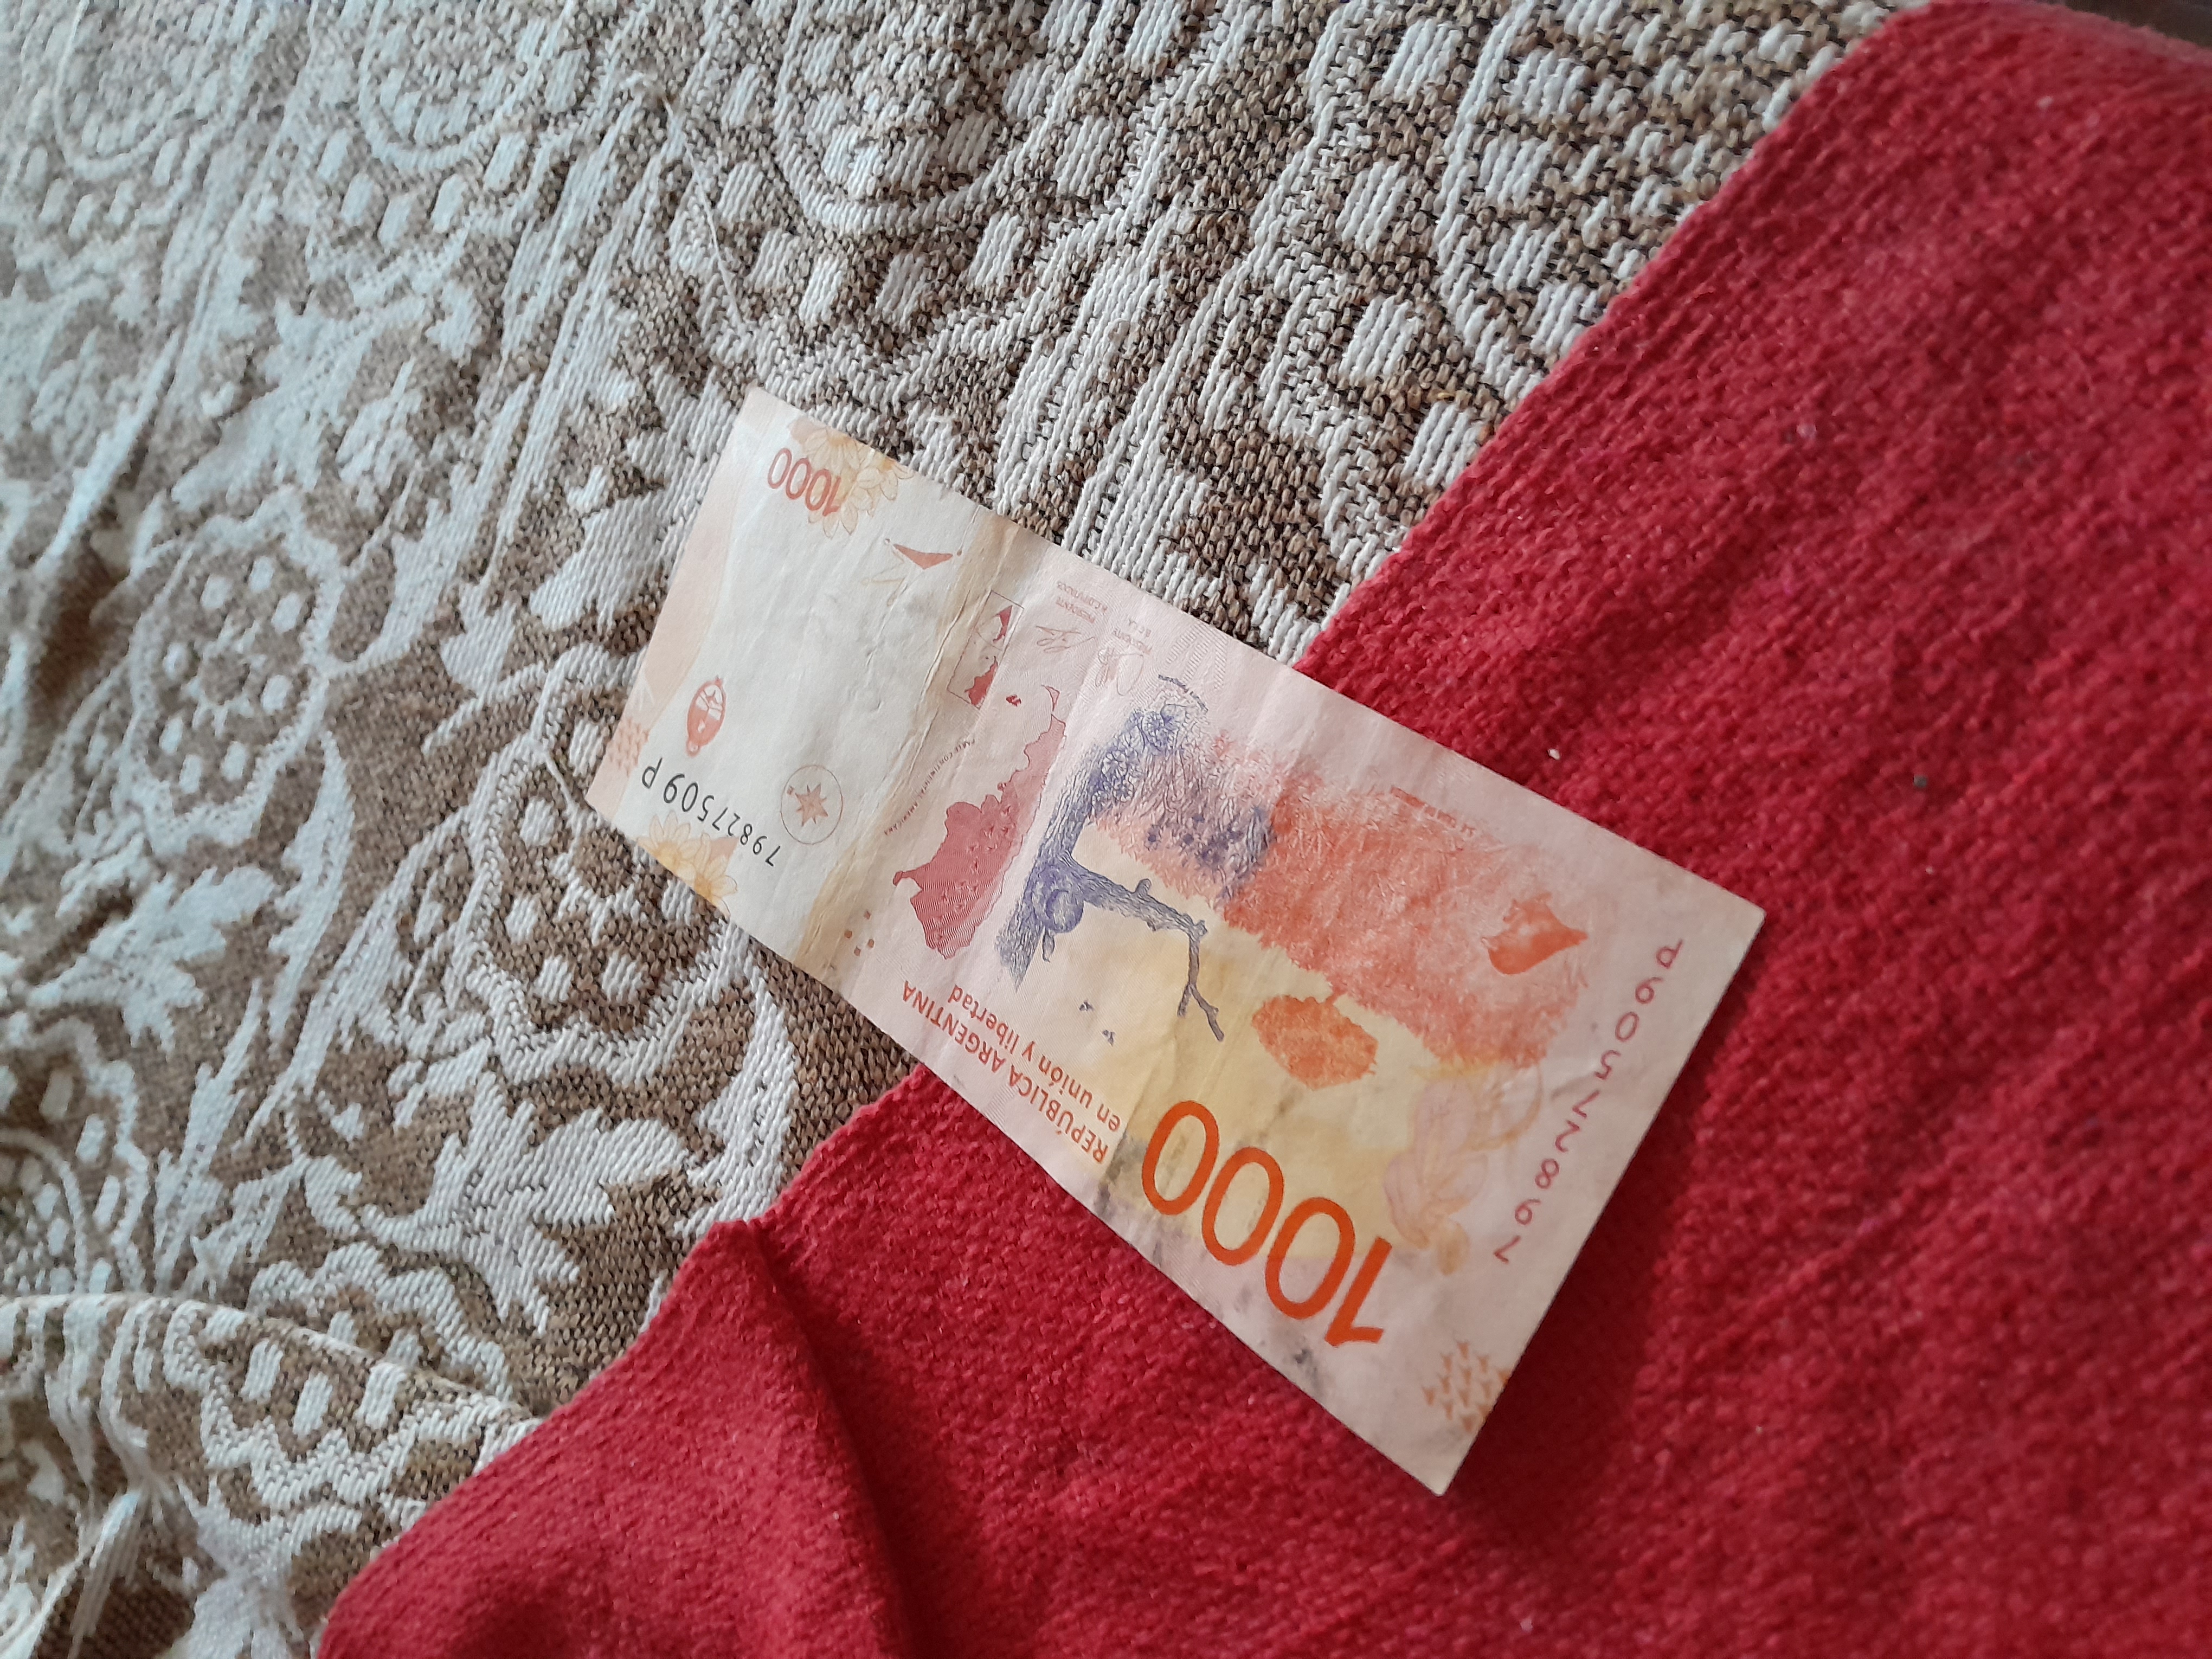
Denominación: 1000